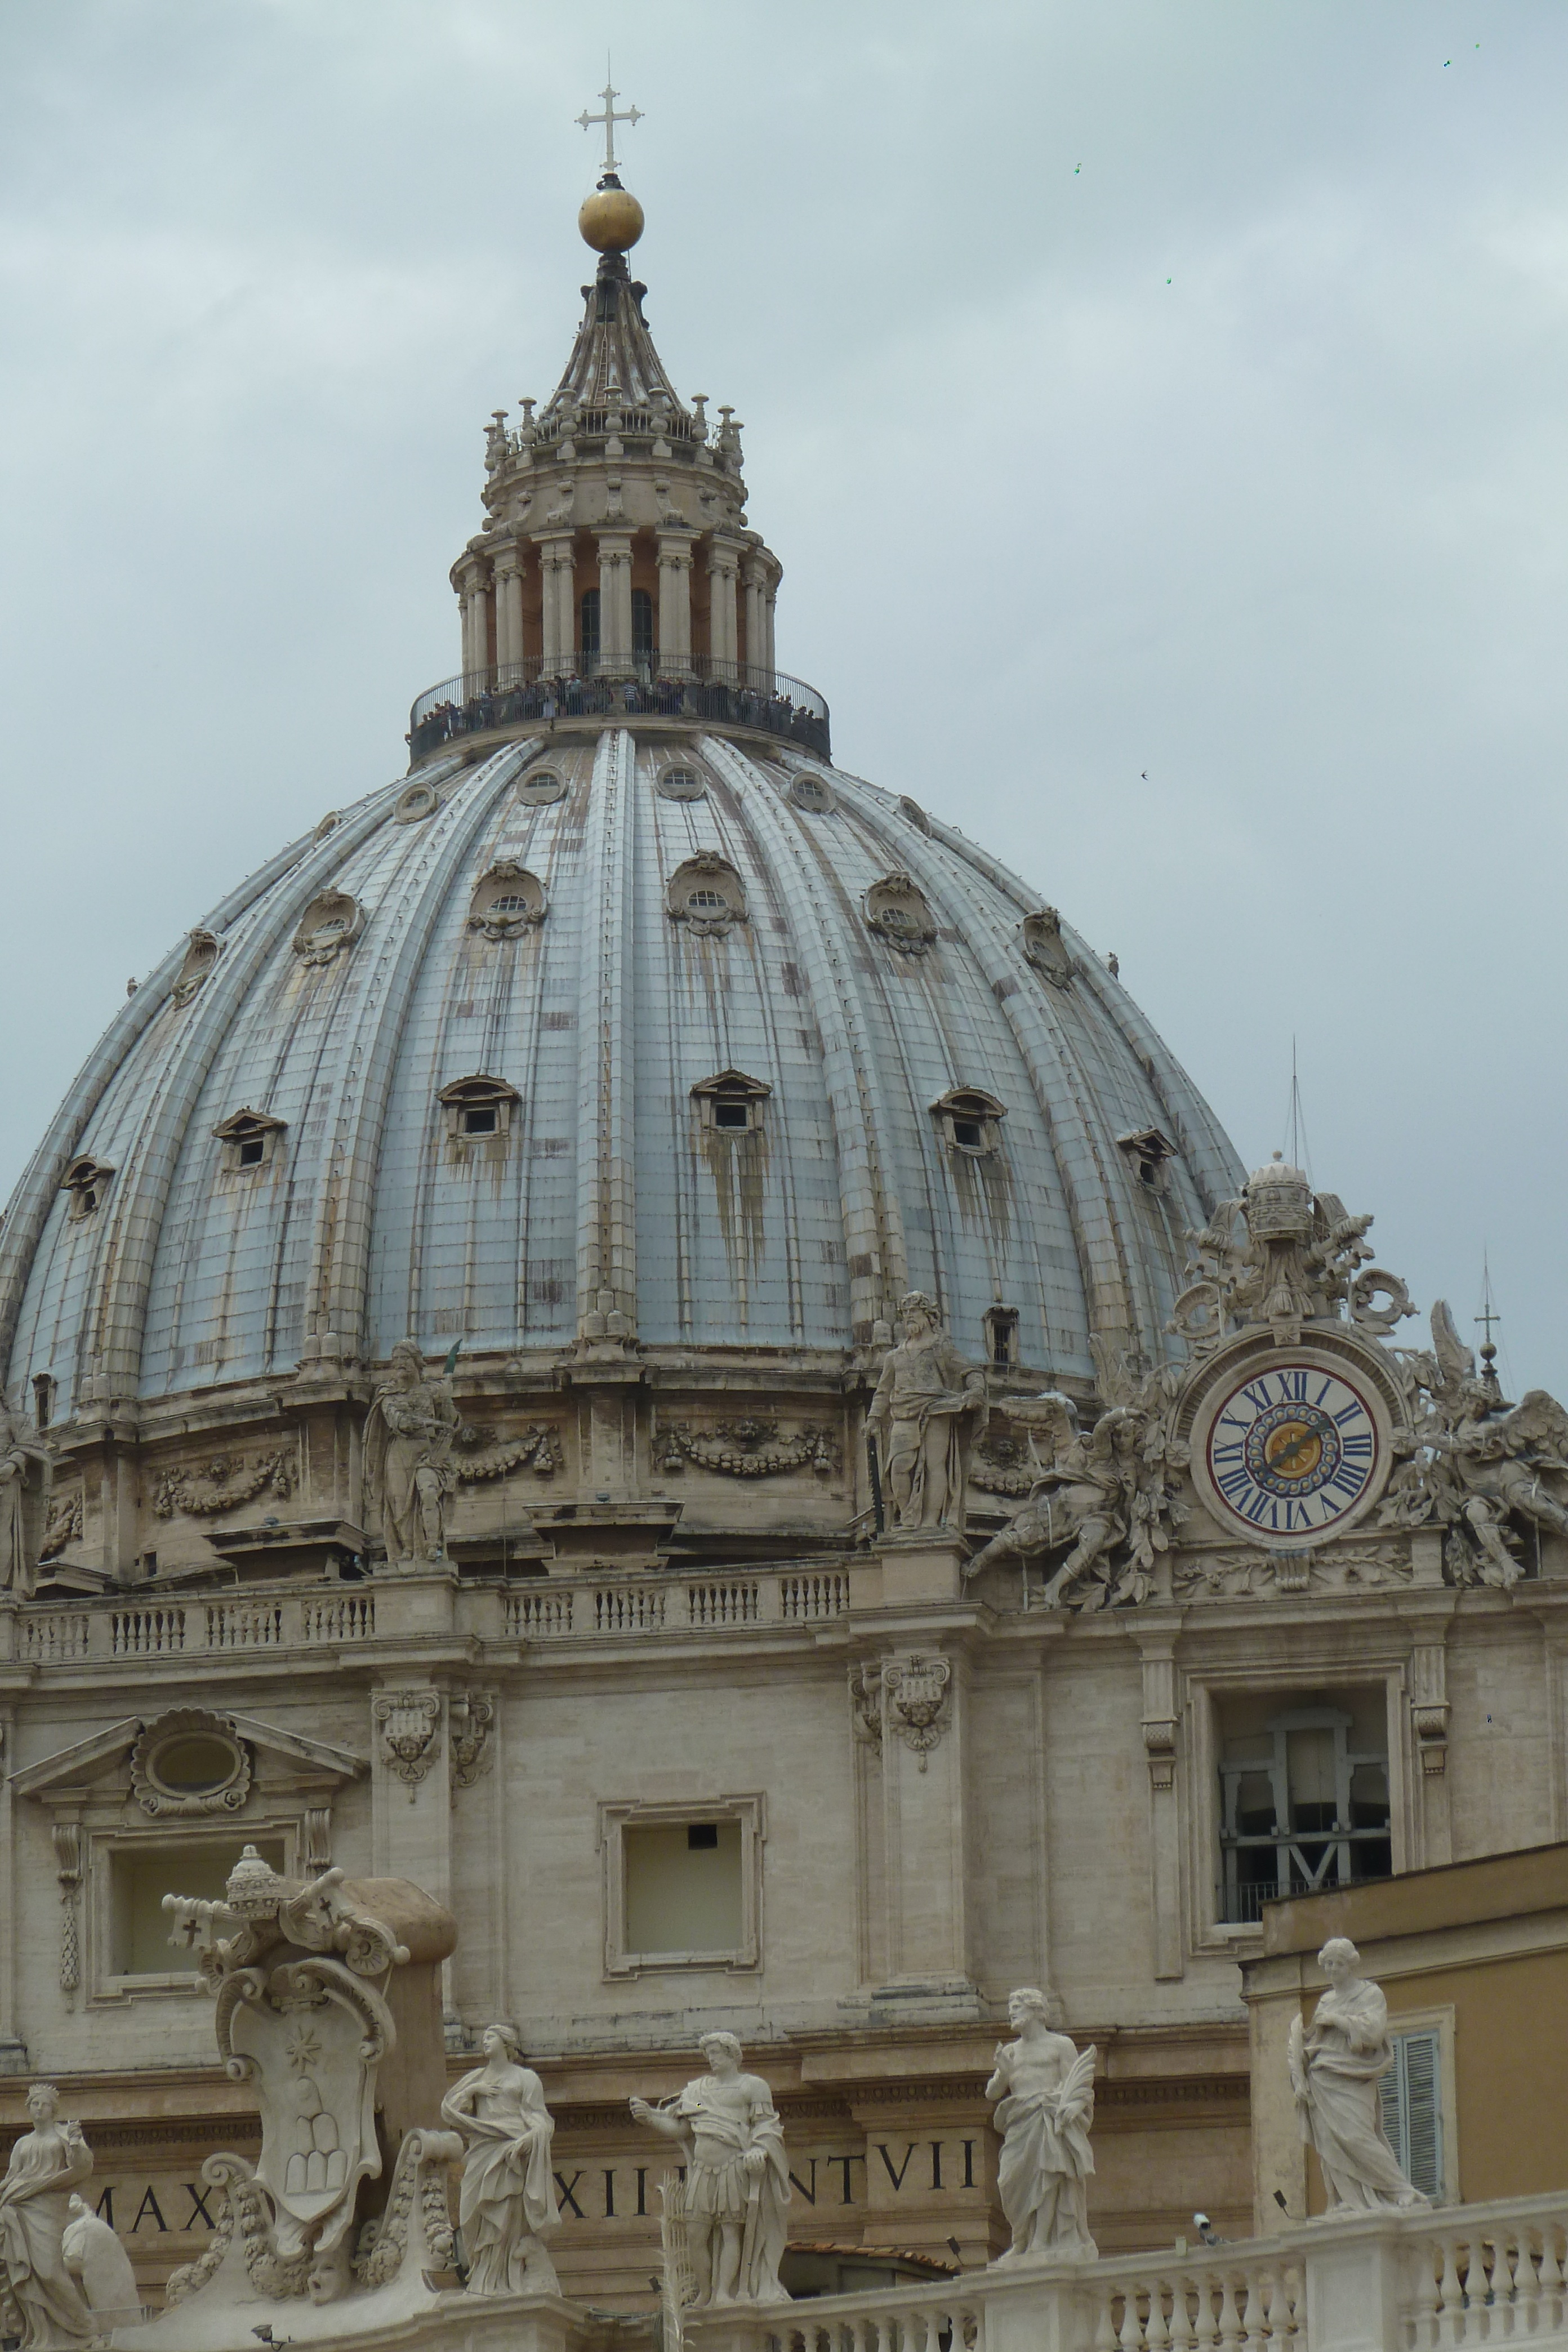
architecture, building, monument, landmark, facade, church, cathedral, place of worship, baptistery, vatican, rome, basilica, dome, st peter's basilica, domed church, ancient history